Evolution of primates

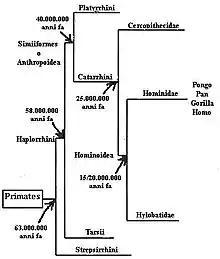
Phylogenetic tree of the primates

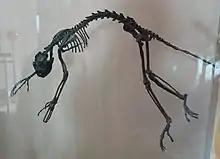
"Notharctus"

The evolutionary history of the primates can be traced back 57-90 million years. One of the oldest known primate-like mammal species, "Plesiadapis", came from North America; another, "Archicebus", came from China. Other similar basal primates were widespread in Eurasia and Africa during the tropical conditions of the Paleocene and Eocene.